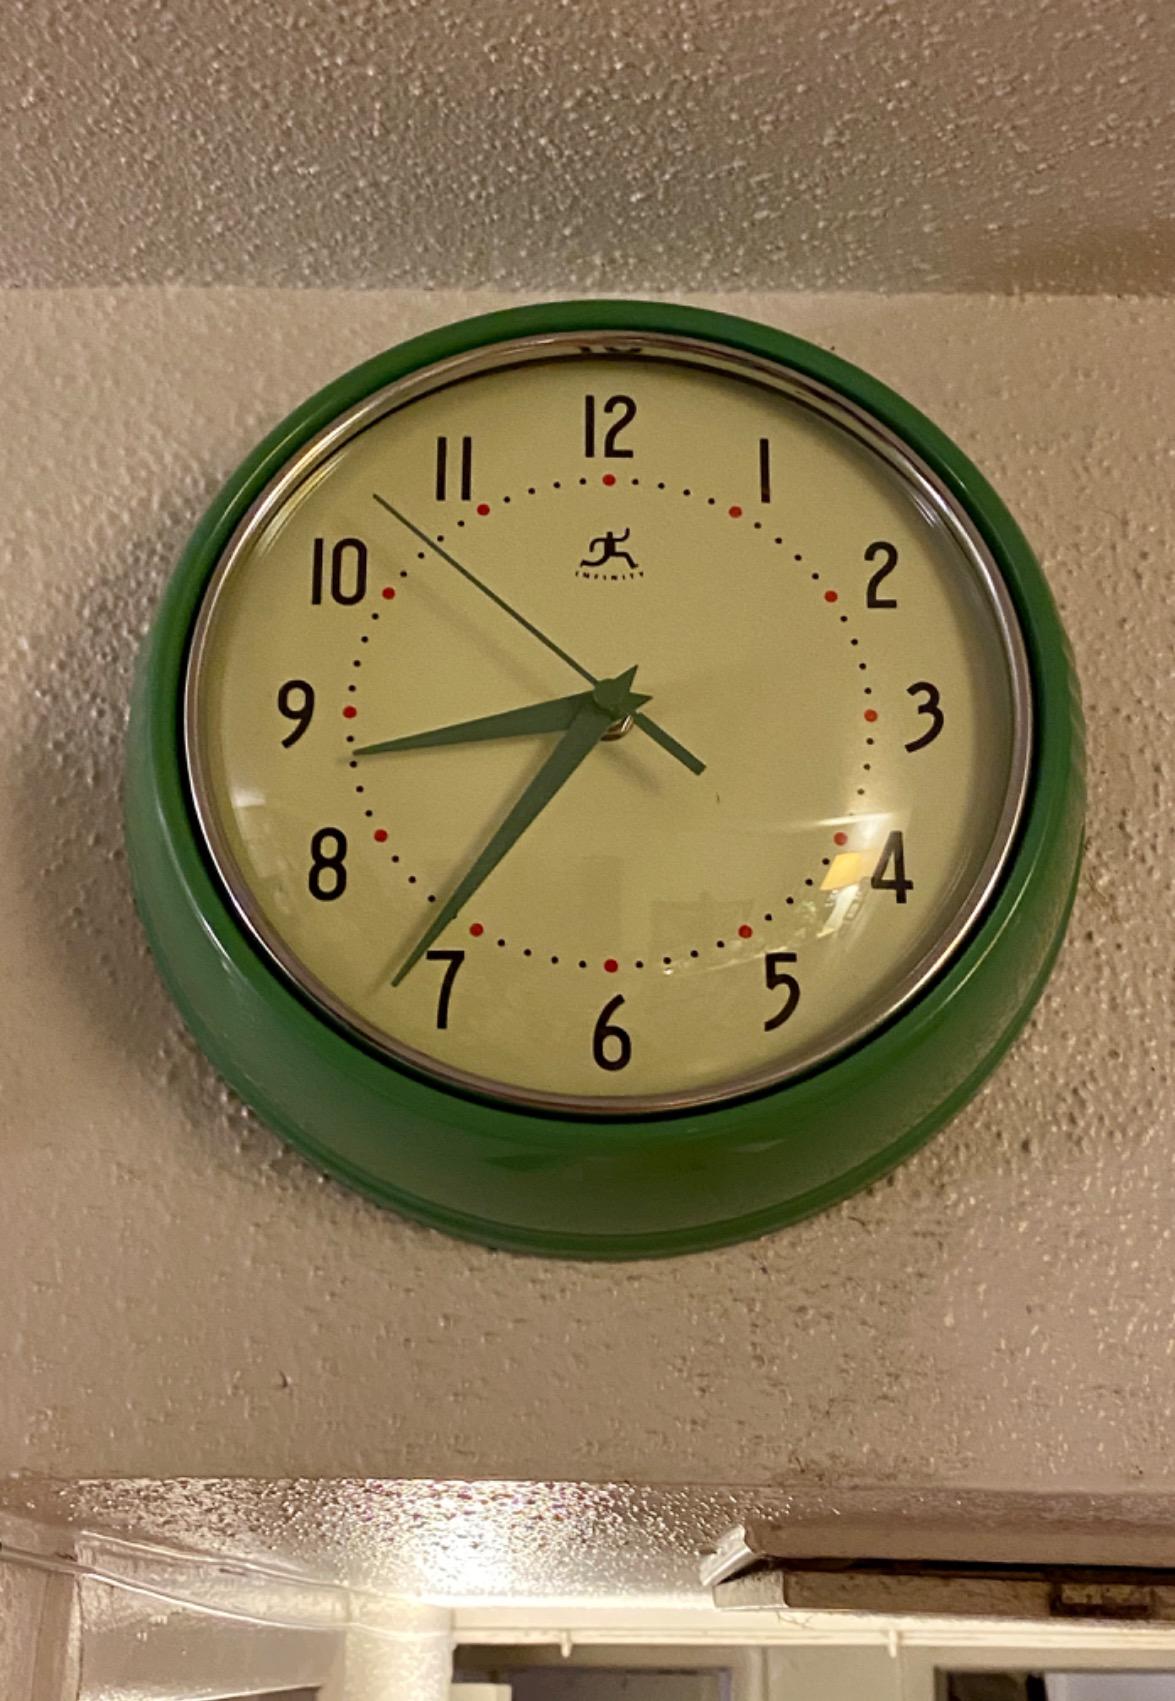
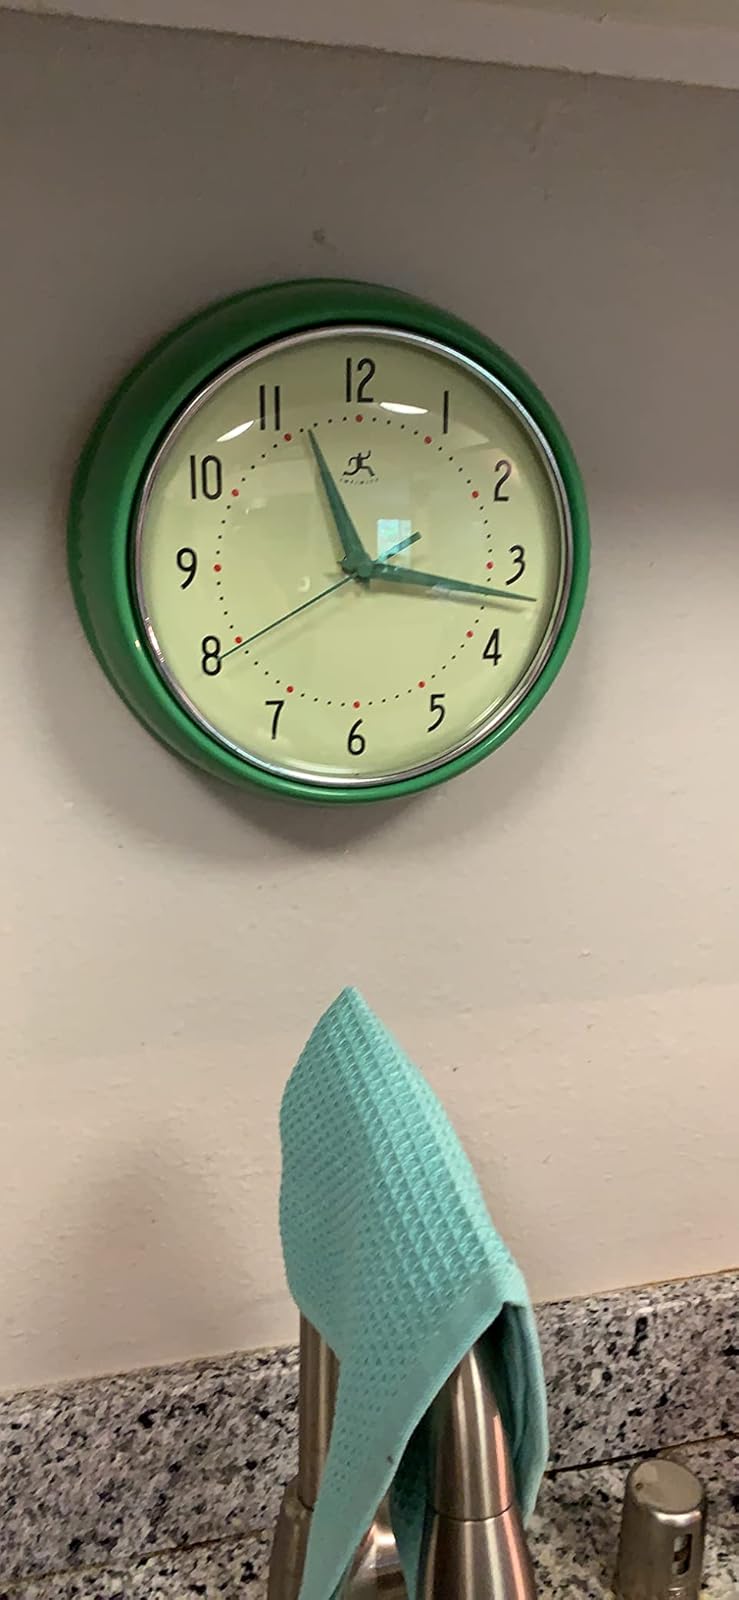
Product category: clock
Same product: yes